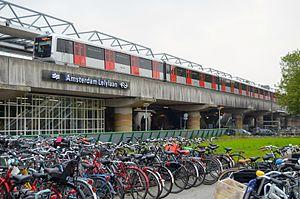
La gare d'Amsterdam-Lelylaan est une gare ferroviaire secondaire de la ville d'Amsterdam aux Pays-Bas. Elle est située dans le quartier de Slotervaart de l'arrondissement d'Amsterdam-West, à proximité du parc Rembrandt.